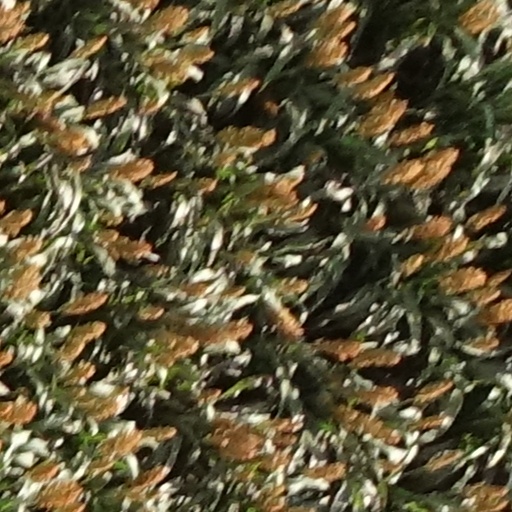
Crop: sorghum